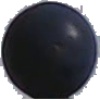
Label: Grape Blue 1